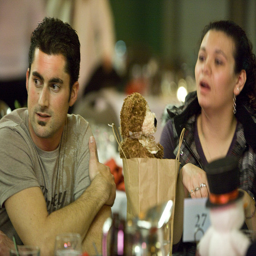
A man and woman at a table with a bear in a bag
A man sitting next to a woman at a table.
A man and a woman sitting at a restaurant table.
A man and a woman with a paper bag between them holding a teddy bear
A man and a woman dine at a restaurant with a gift bag on display at their table.